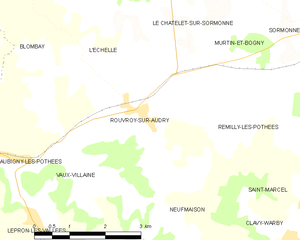
Carte des communes françaises: Rouvroy-sur-Audry